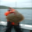
Label: flatfish